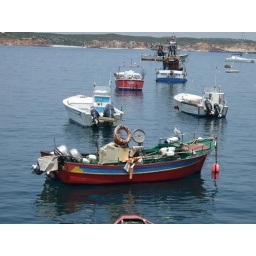
The colorful boats in the marina.